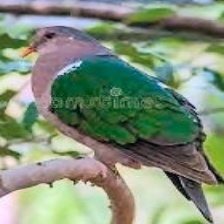
Species: GREEN WINGED DOVE
Scientific name: CHALCOPHAPS INDICA